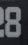
Number: 8